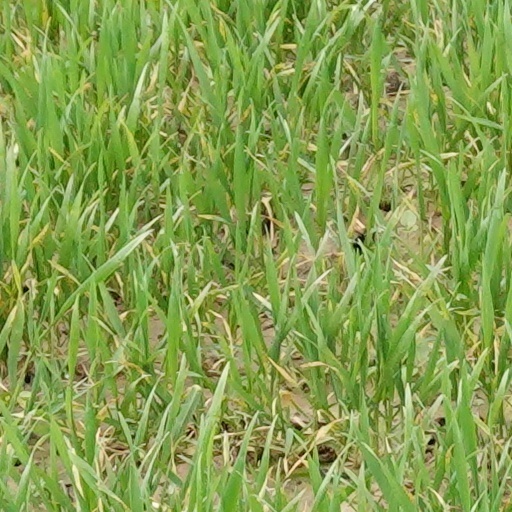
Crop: wheat